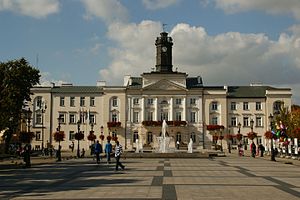
Płock / Galleri
Płock er en by ved floden Wisła i voivodskabet Masovien i det centrale Polen. En by med en rig historie på over tusind år, den tidligere hovedstad i Polen. Byen blev grundlagt engang i 900-tallet og fik Magdeburgrettigheder i 1237. Płock har 124.318 indbyggere.